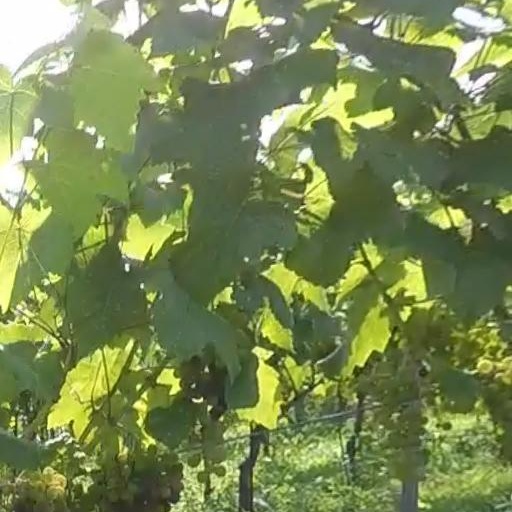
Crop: grape